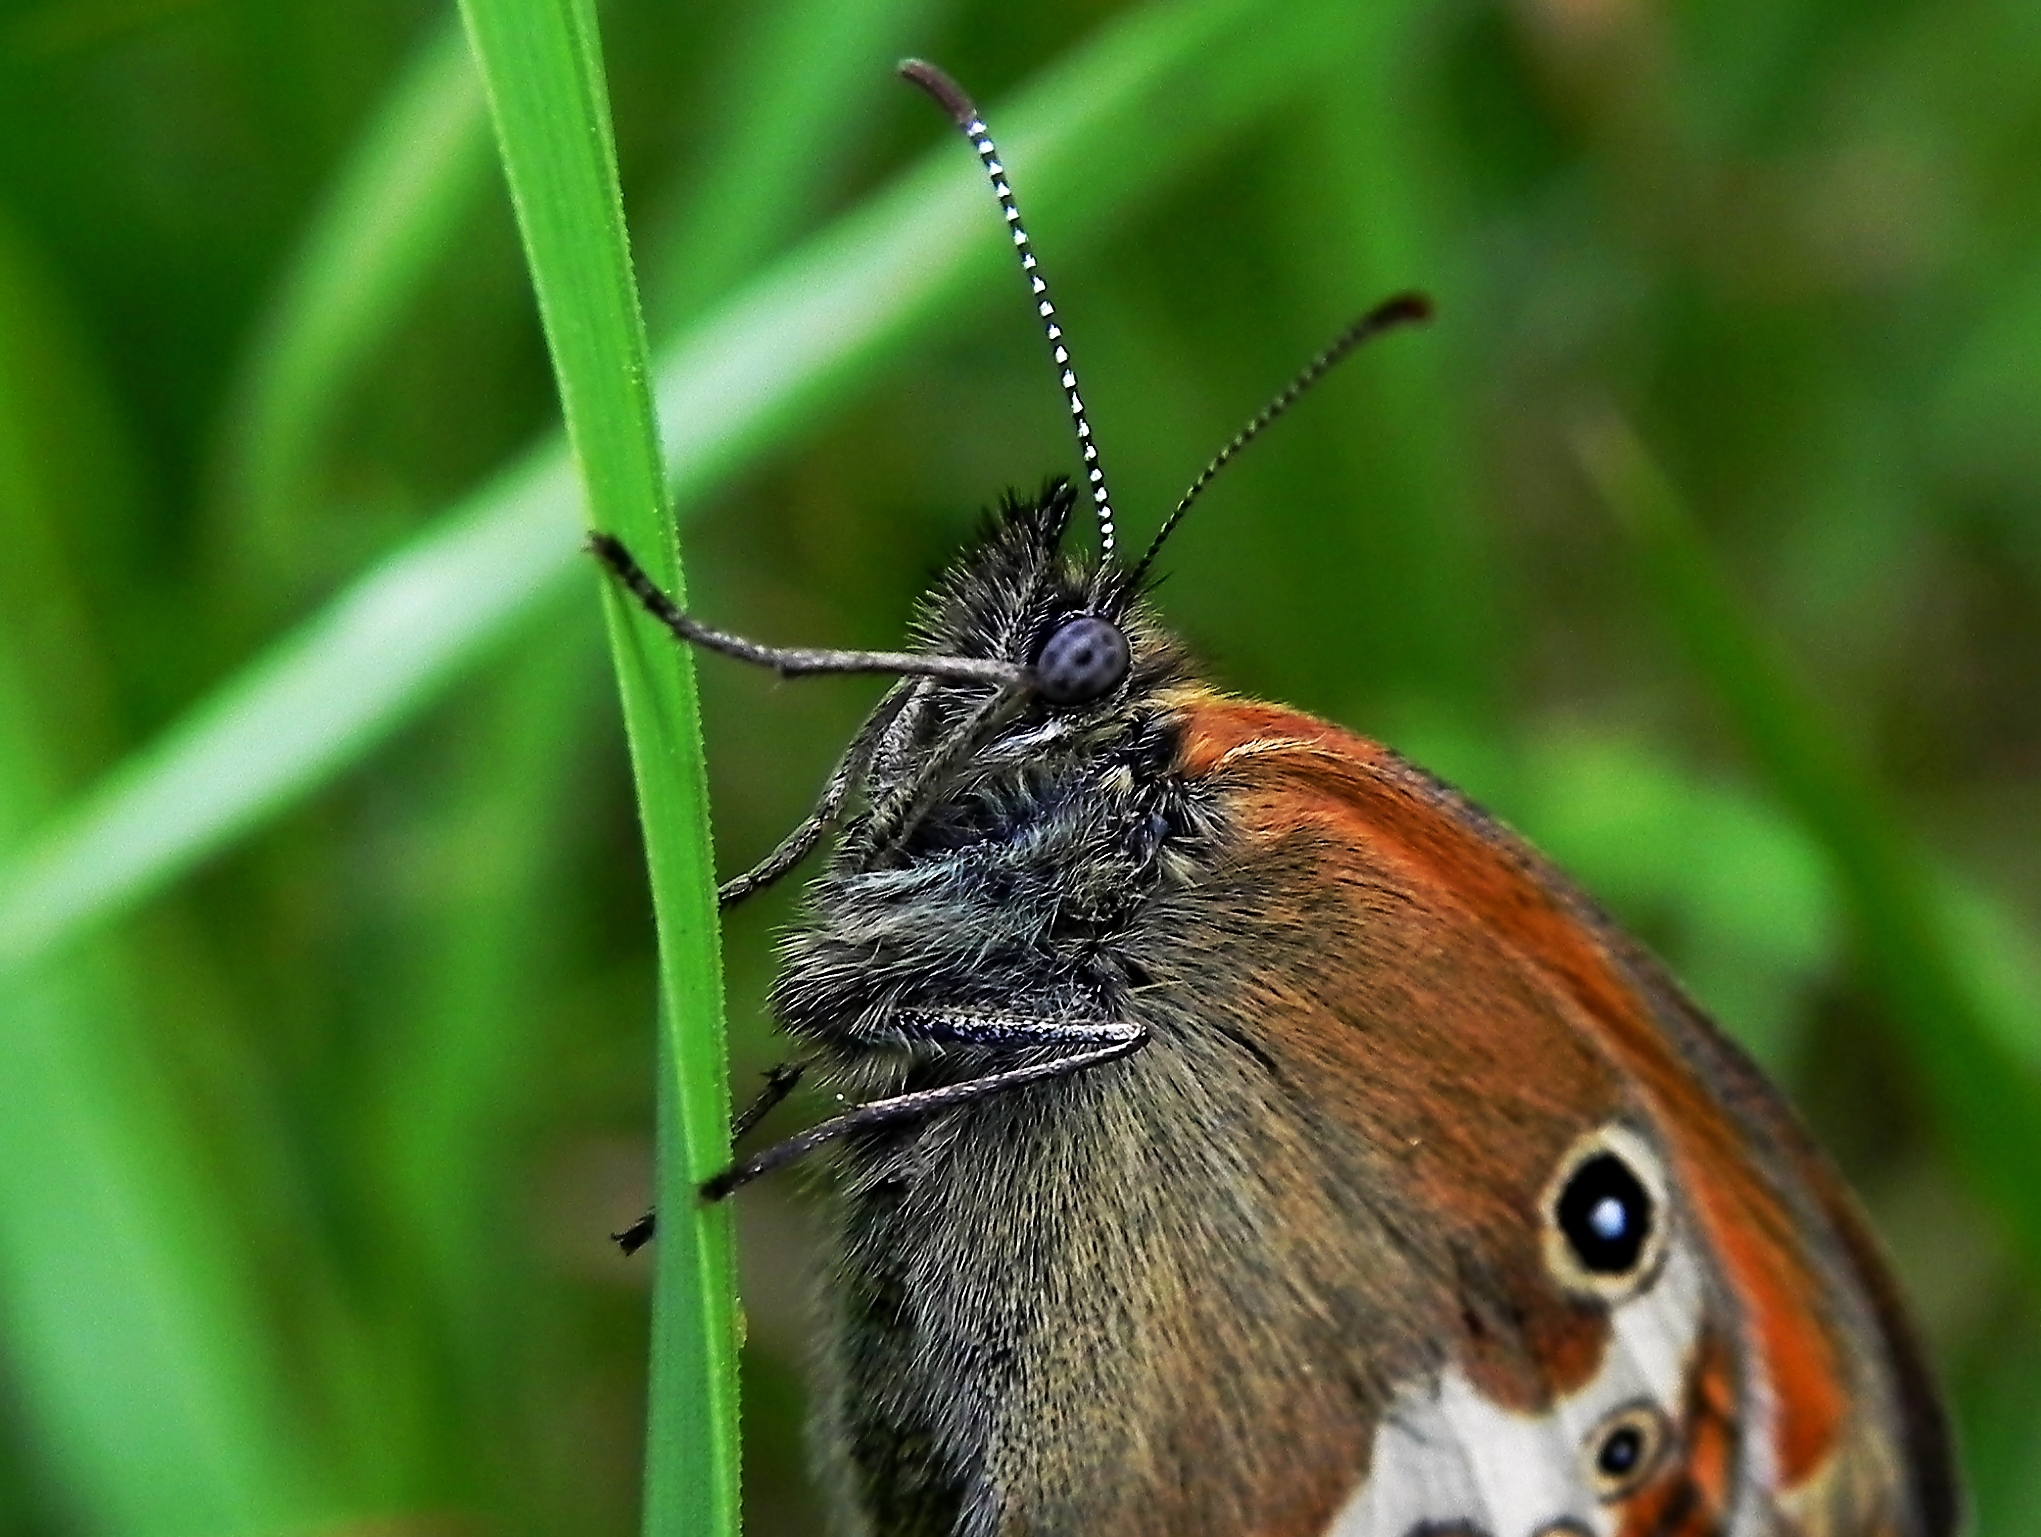
nature, grass, photography, flower, wildlife, insect, macro, moth, butterfly, fauna, invertebrate, close up, animals, naturaleza, mariposa, ggl1, animales, bolboreta, bgndaxd, macro photography, arthropod, coenonymphaarcania, moths and butterflies